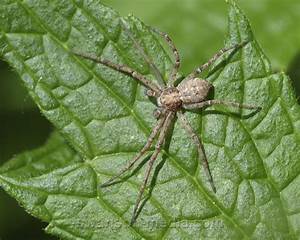
Label: ragno